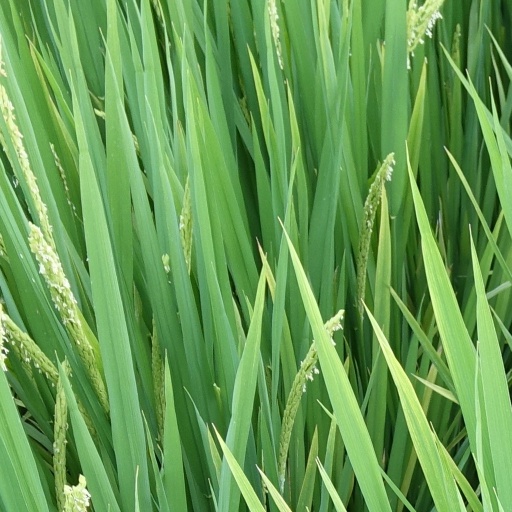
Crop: rice